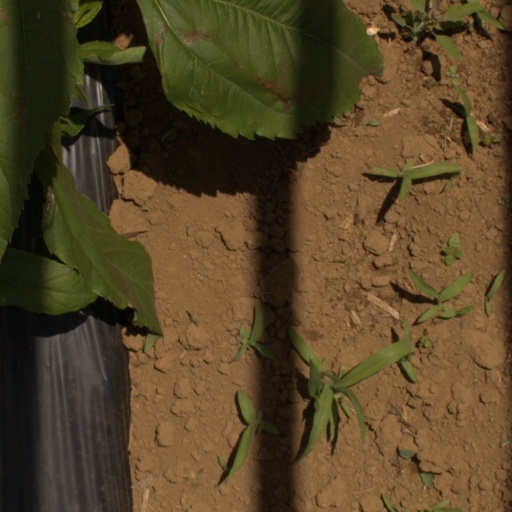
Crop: Jerusalem artichoke